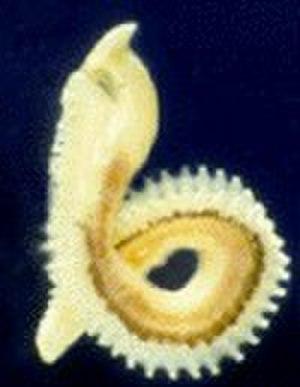
Aspidogastrea est une sous-classe de trématodes qui comprend environ 80 espèces. C'est ungroupe sœur des Digenea. Ces espèces ont une longueur variant d'environ un millimètre à plusieurs centimètres. Ce sont des parasites des mollusques et des vertébrés d'eau douce et de mer. La maturation peut se produire chez le mollusque ou l'hôte vertébré. Aucune de ces espèces n’a d’importance économique, mais le groupe présente un très grand intérêt pour les biologistes car il a plusieurs caractères qui semblent être archaïques.